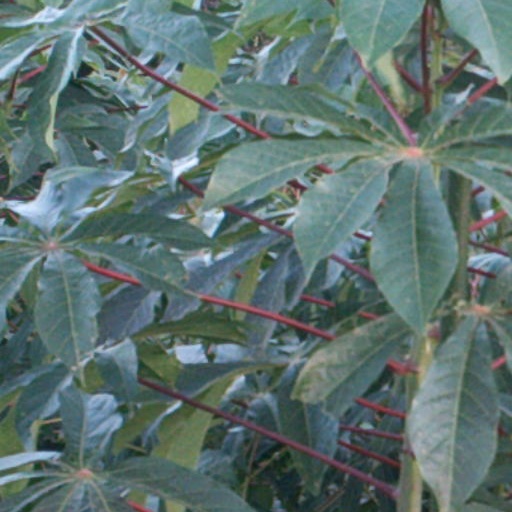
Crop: cassava